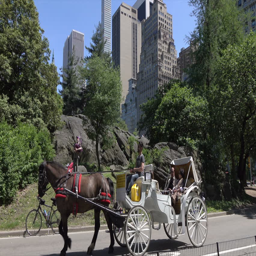
unidentified people take rides on horse and carriage .